Simone De Battista

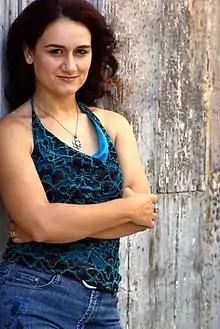
Simone De Battista

Simone De Battista (born 14 November 1977) is a Maltese film and theatre actress. She started off her career in the theatre and musical scene since she was very young. Her early theatre performances were held at the MTADA Theatre, Blata l-Bajda. As an actress, she performed many major roles in productions with Atturi Salesjani, Bronk Productions, CurtainRaiser Theatre Troupe, Kumpanija Teatru Rjal and Produzzjoni Teatrali Irtokki.